Wilbur Huckle

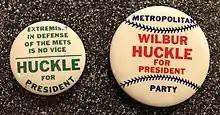
"Wilbur Huckle for President" campaign buttons

Huckle's reputation was presumably developed from spring training dispatches and broadcasts, augmented by the uniqueness of his name. In August 1964, during the Mets' first season at Shea Stadium, one of the winning entries in the team's annual banner contest, which drew over 1000 entrants, was "The Metropolitan Party Nominates Wilbur Huckle for President". At the time, Huckle was in his second professional season, playing for the Double-A Williamsport Mets in Pennsylvania. "Wilbur Huckle for President" campaign buttons from the era can occasionally be found on online auction sites.